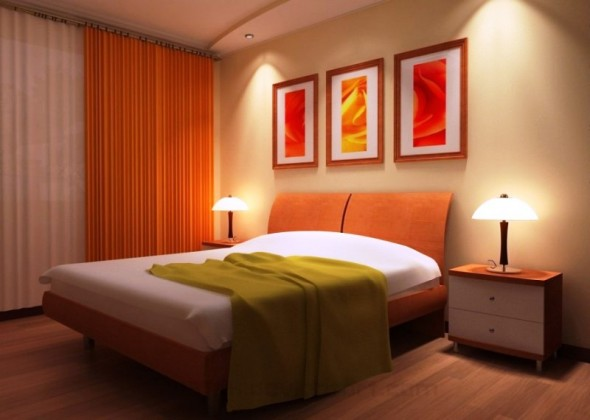
Fire: no
Smoke: no